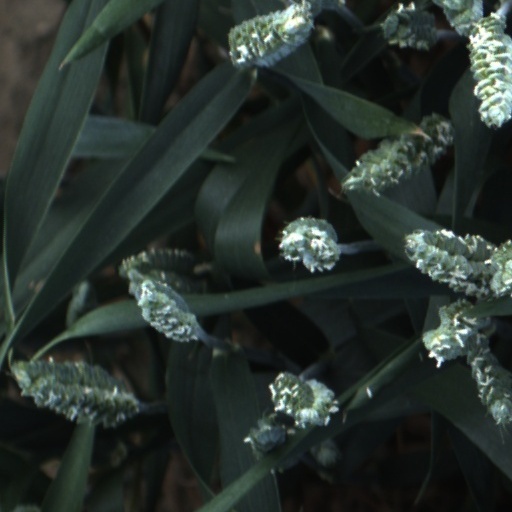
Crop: wheat